Stress position

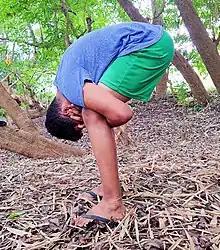
A boy undergoing the murga punishment

A stress position, also known as a submission position, is a form of punishment that places the human body in such a way that a great amount of weight is placed on very few muscles. For example, a subject may be forced to stand on the balls of their feet, then squat so that their thighs are parallel to the ground. This creates an intense amount of pressure on the legs, leading first to pain and then rapid onset of muscle fatigue and tear.